McHale's Navy

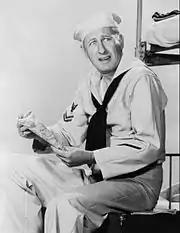
Carl Ballantine as Lester Gruber

The real-life "PT-73" was finished on August 12, 1942, by Higgins Industries, in New Orleans. It was long, weighed 56 tons and had a top speed of 40 knots. It was assigned to Motor Torpedo Boat Squadron 13 under the command of Commander James B. Denny, USN. The squadron participated in the Aleutian Islands Campaign from March 1943 to May 1944. The squadron was then transferred to the Southwest Pacific, where it saw action at Mios Woendi, Dutch New Guinea; Mindoro, Philippine Islands; and Brunei Bay, Borneo.